Iwájú

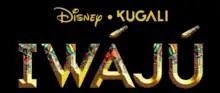

Iwájú is an animated science fiction miniseries produced by Walt Disney Animation Studios and the Pan-African British-based entertainment company Kugali Media for the streaming service Disney+. It was written by Olufikayo Adeola and Halima Hudson from a story by Adeola, Hamid Ibrahim, and Toluwalakin Olowofoyeku and directed by Adeola, and is the first "original long-form animated series" produced by Walt Disney Animation Studios, although it ended up as the final television series produced by the studio before it shifted away from long form content in favor of theatrical feature films. The title of the series, , roughly translates to 'the future' in the Yoruba language (literally 'front-facing'). It is an animated series set in futuristic Lagos, Nigeria, following the adventures of Tola and Kole as they navigate their different worlds, discovering secrets and facing dangers. The series combines unique visuals, tech advancements, and Lagos spirit.